Saru Taqi

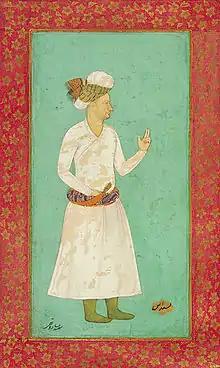
Mughal painting of Saru Taqi by Bishandas,

Mirza Mohammad Taqi (– 11 October 1645), better known as Saru Taqi (meaning "Taqi the blond") was a eunuch in Safavid Iran, who served as the Grand Vizier of the Safavid king ("shah") Safi and the latter's son Abbas II until he was assassinated on 11 October 1645.